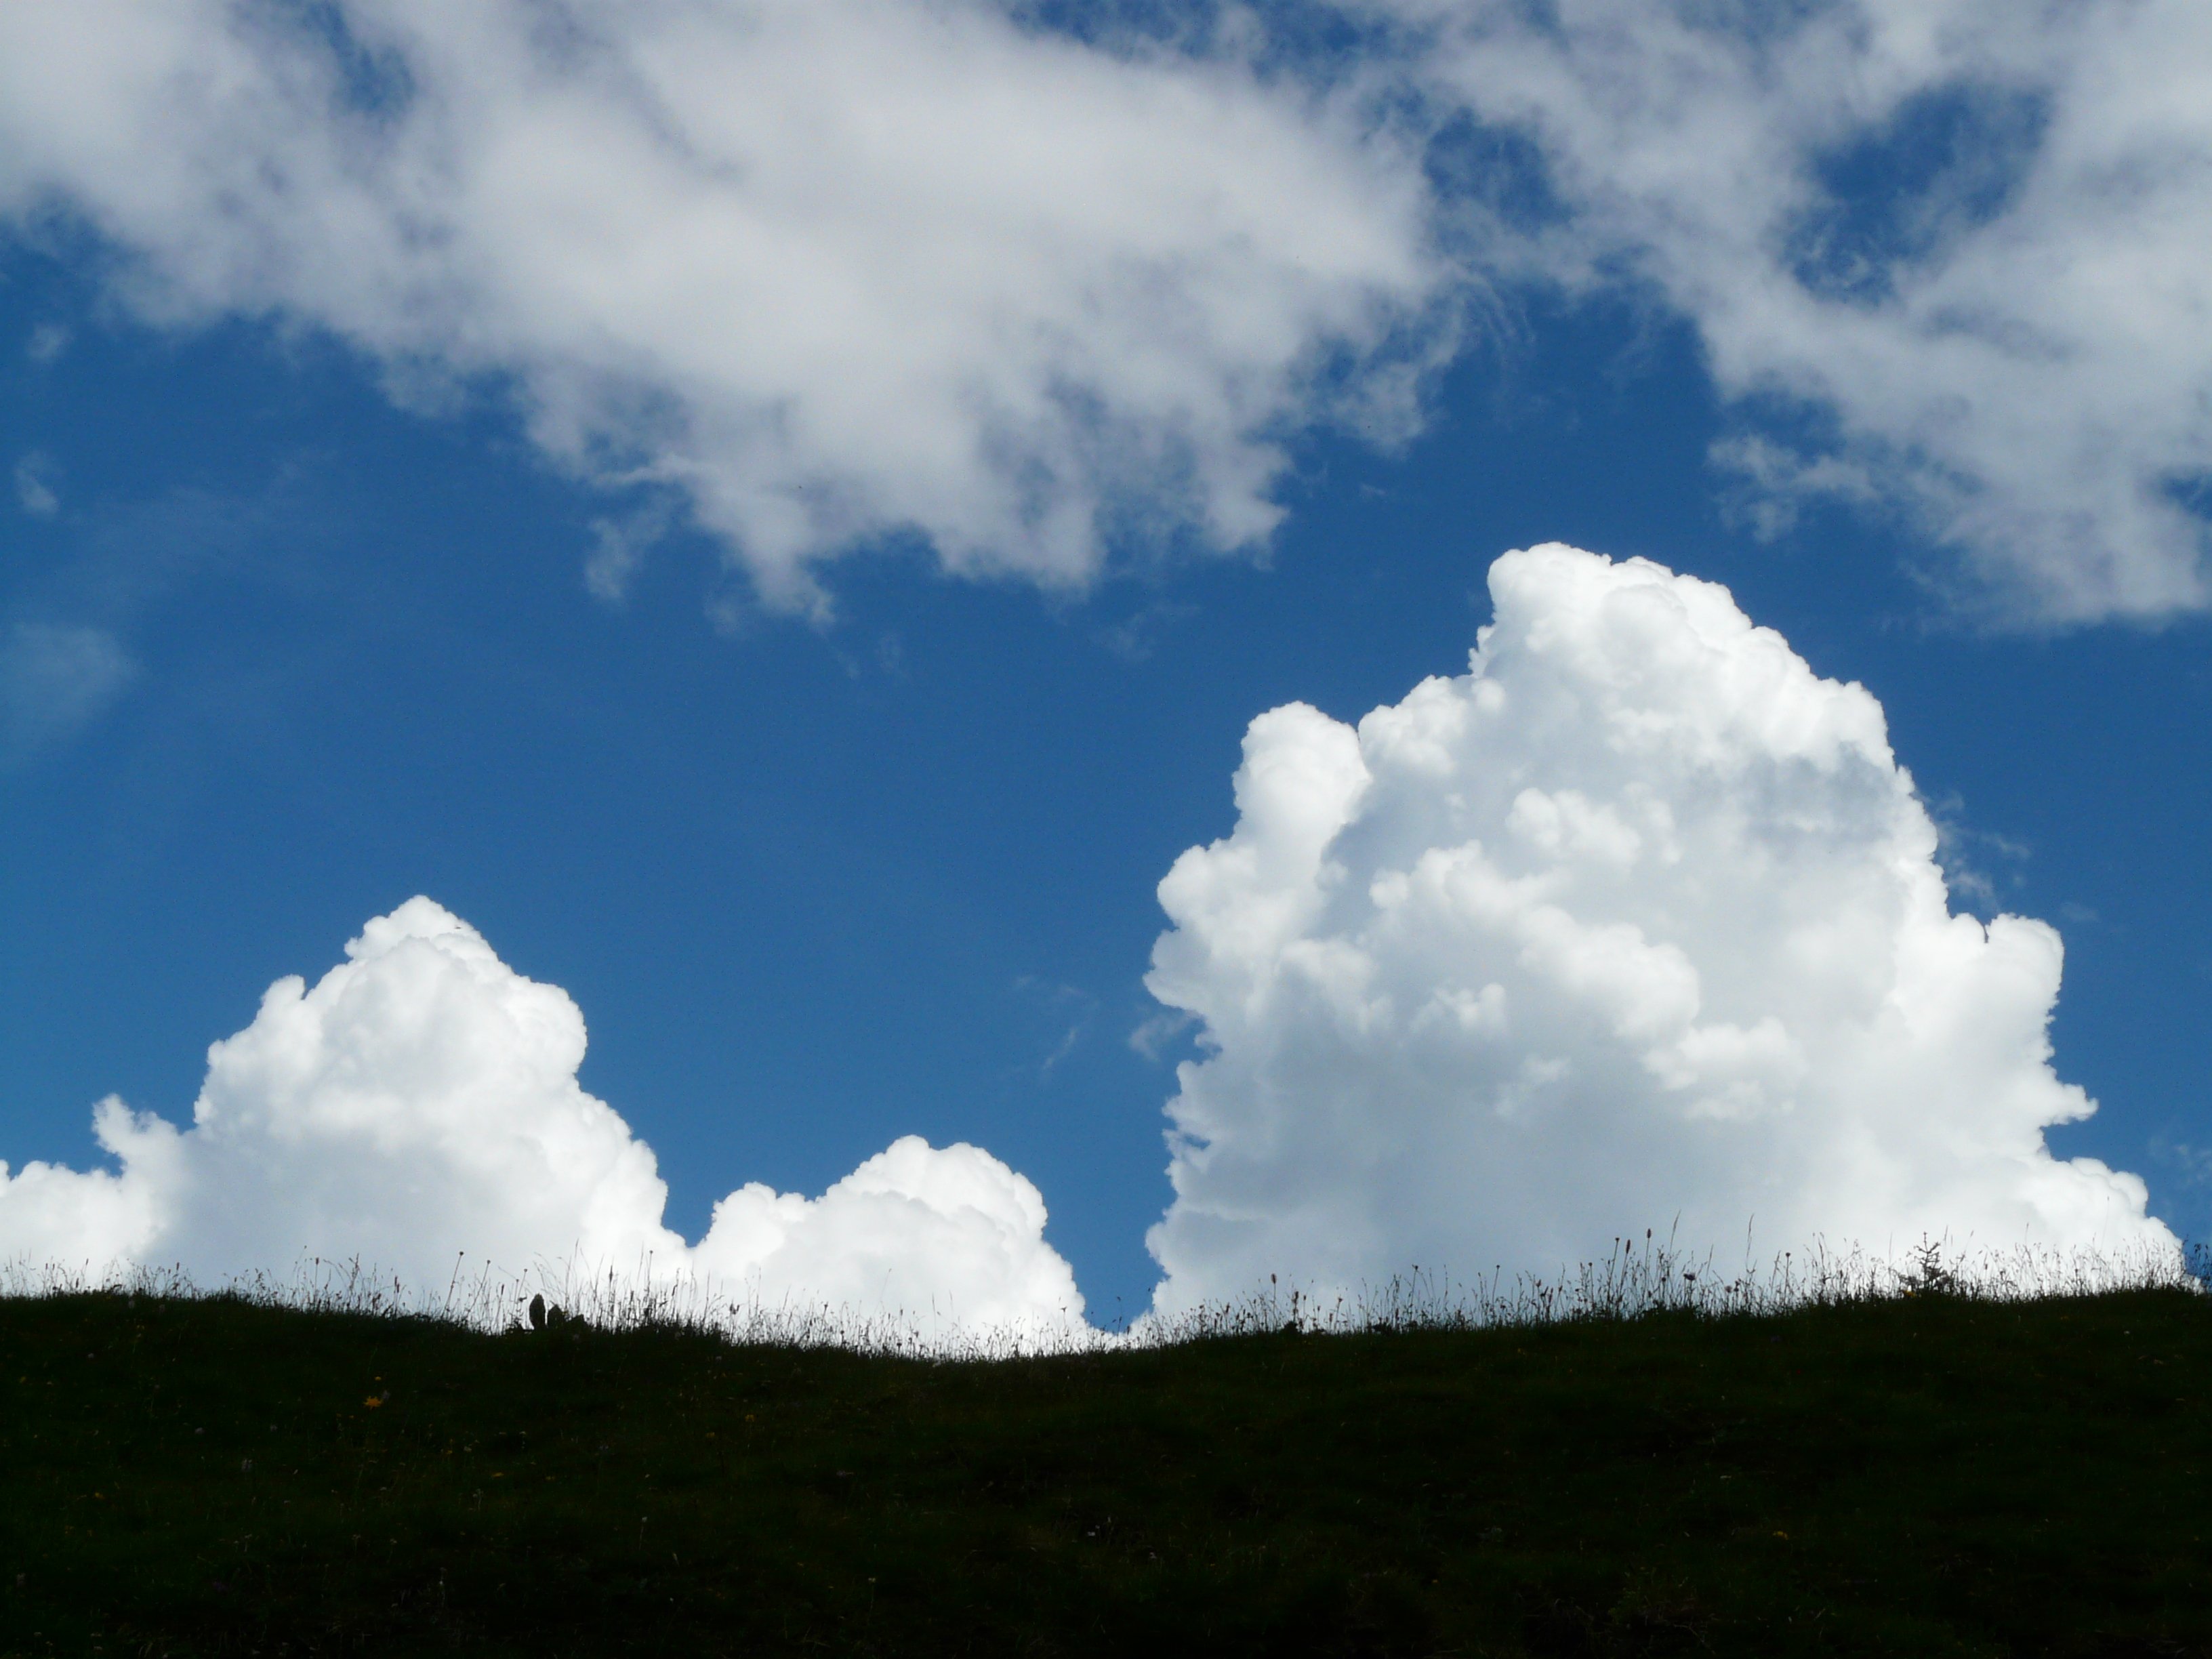
nature, horizon, mountain, cloud, sky, field, prairie, sunlight, rain, hill, atmosphere, weather, cumulus, blue, plain, grassland, thunderstorm, plateau, clouds form, cumulus clouds, meteorological phenomenon, steel blue, atmosphere of earth